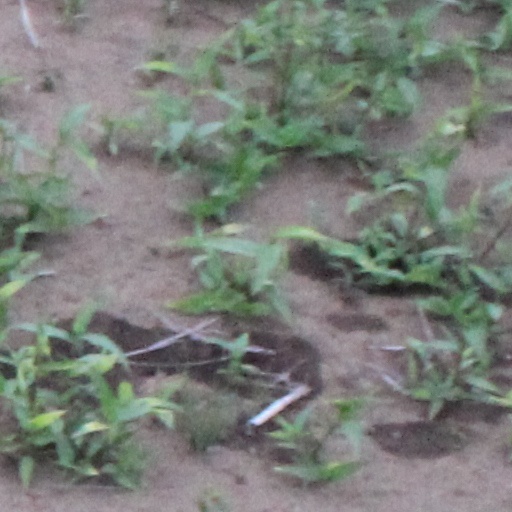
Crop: wheat